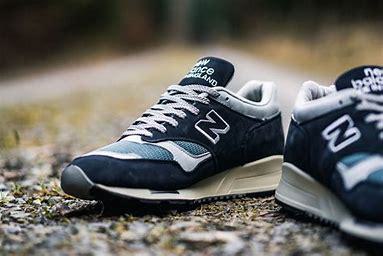
Brand: New
Model: Balance 1500